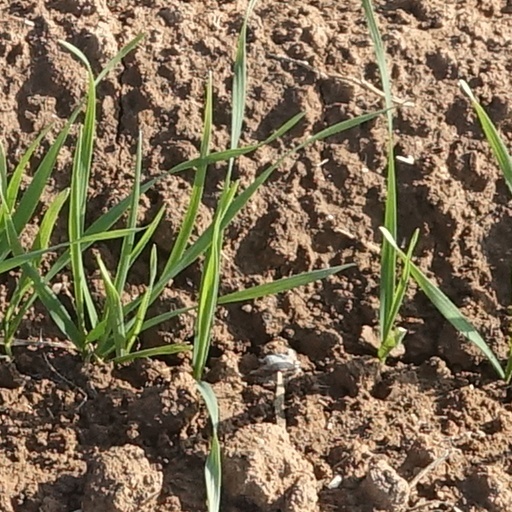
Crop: wheat